Ebenezer Crocker Jr. House

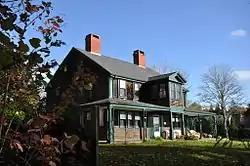

The Ebenezer Crocker Jr. House is a historic house located in Barnstable, Massachusetts.